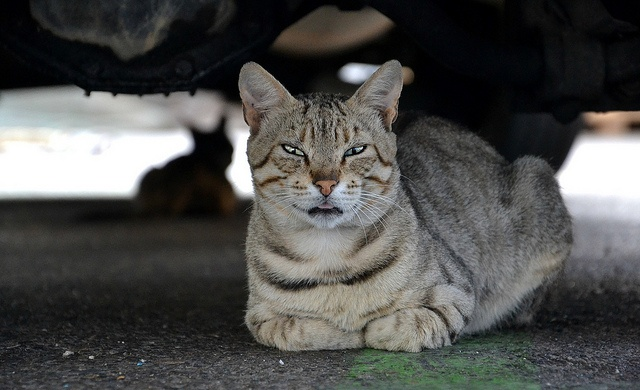
Grey cat laying under a car with another cat in the background.
A cat is sitting underneath a car near another cat.
a close up of a cat under a car with another cat
A gray and white cat is under a car.
A grey striped cat stares into the camera.